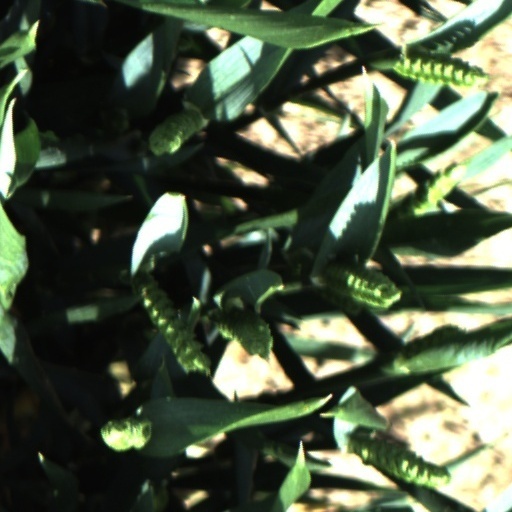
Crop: wheat